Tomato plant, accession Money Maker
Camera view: bottom (45 deg); turntable rotation: 270 degrees
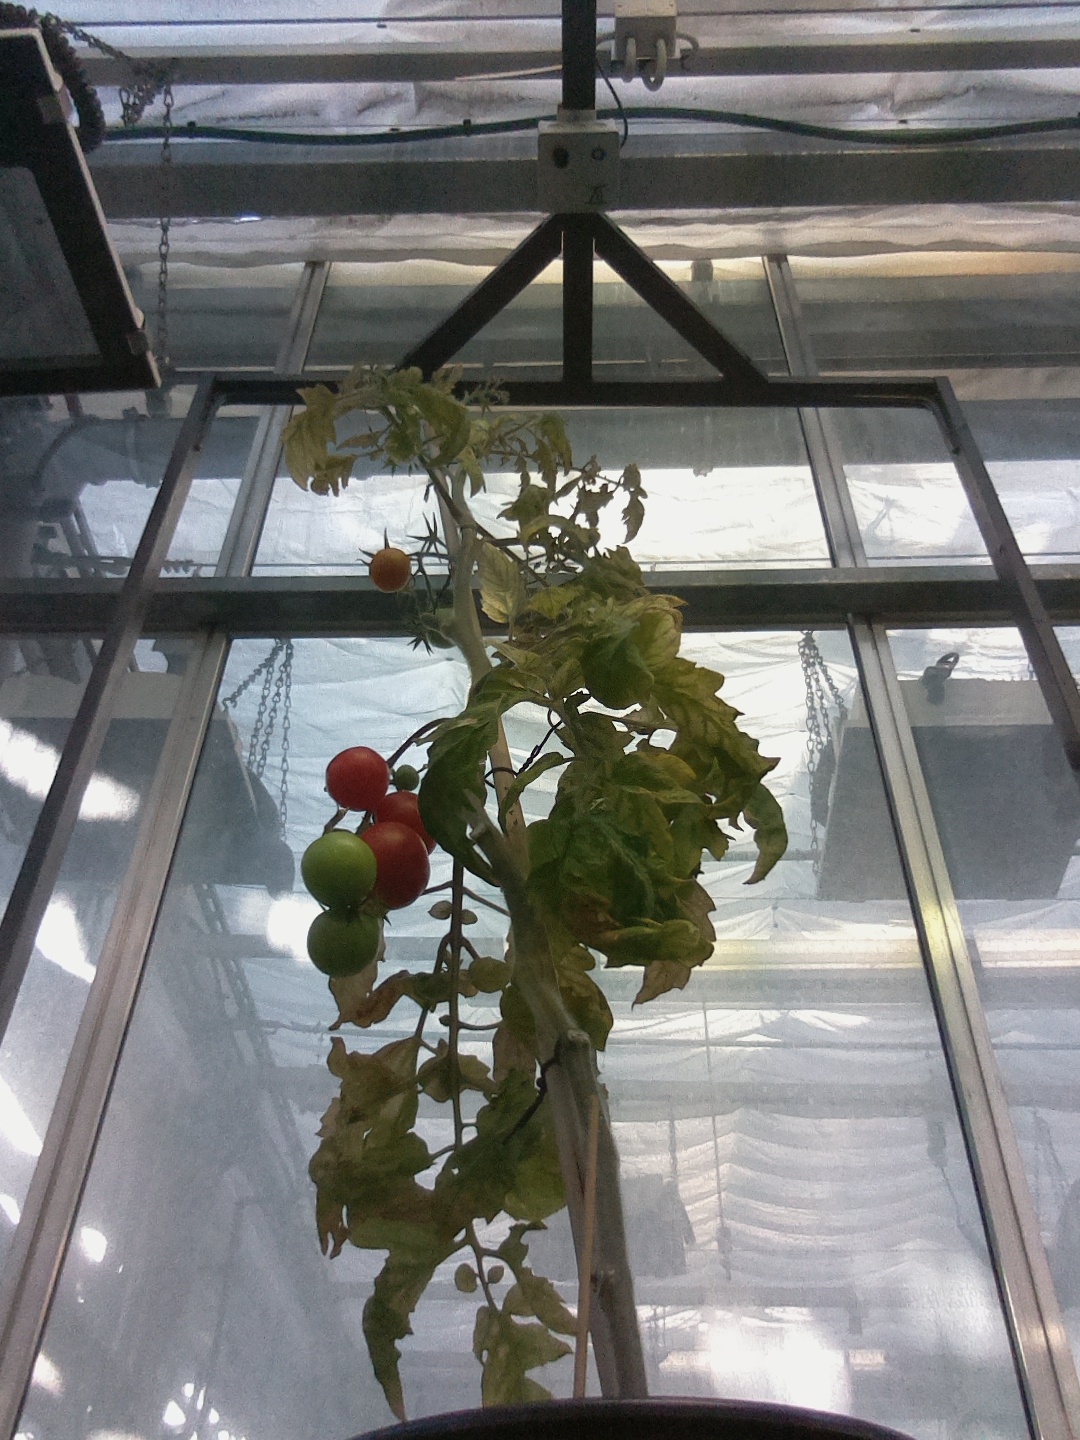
BBCH growth stage 84: 40%-50% of fruits show typical fully ripe color